Mossberg 500

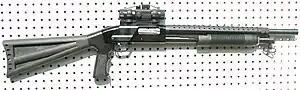
Model 500 Law enforcement combo with red-dot sight

Special purpose models are intended for self defense, police, or military use. The Model 590 and the eight-shot Model 500s are only sold as special purpose models. Special purpose models have short barrels, either for the six-shot models, or for the eight- and nine-shot models, but the barrels are fully interchangeable with all models of the same magazine tube length and in the 500 family. Most models come with special designations like SPX, Tactical, Mariner, etc.